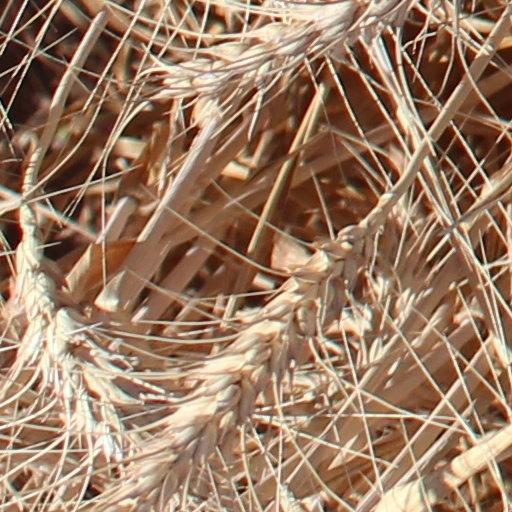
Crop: wheat